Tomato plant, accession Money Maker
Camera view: horizontal (90 deg, fisheye); turntable rotation: 60 degrees
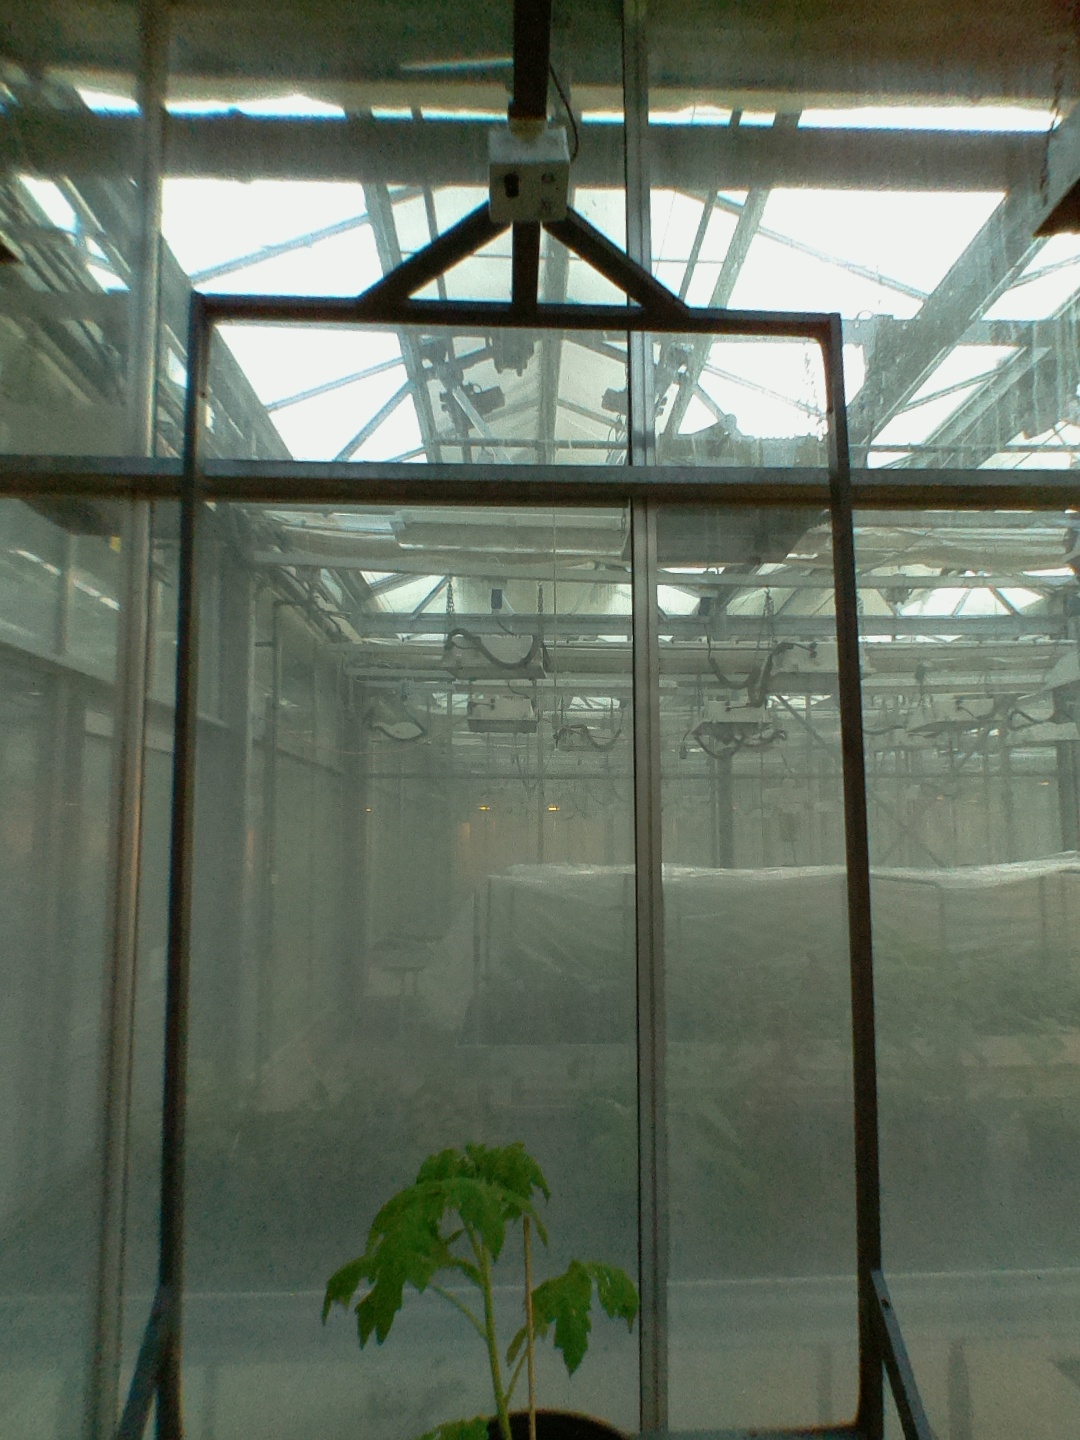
BBCH growth stage 13: 6 of true leaves visible